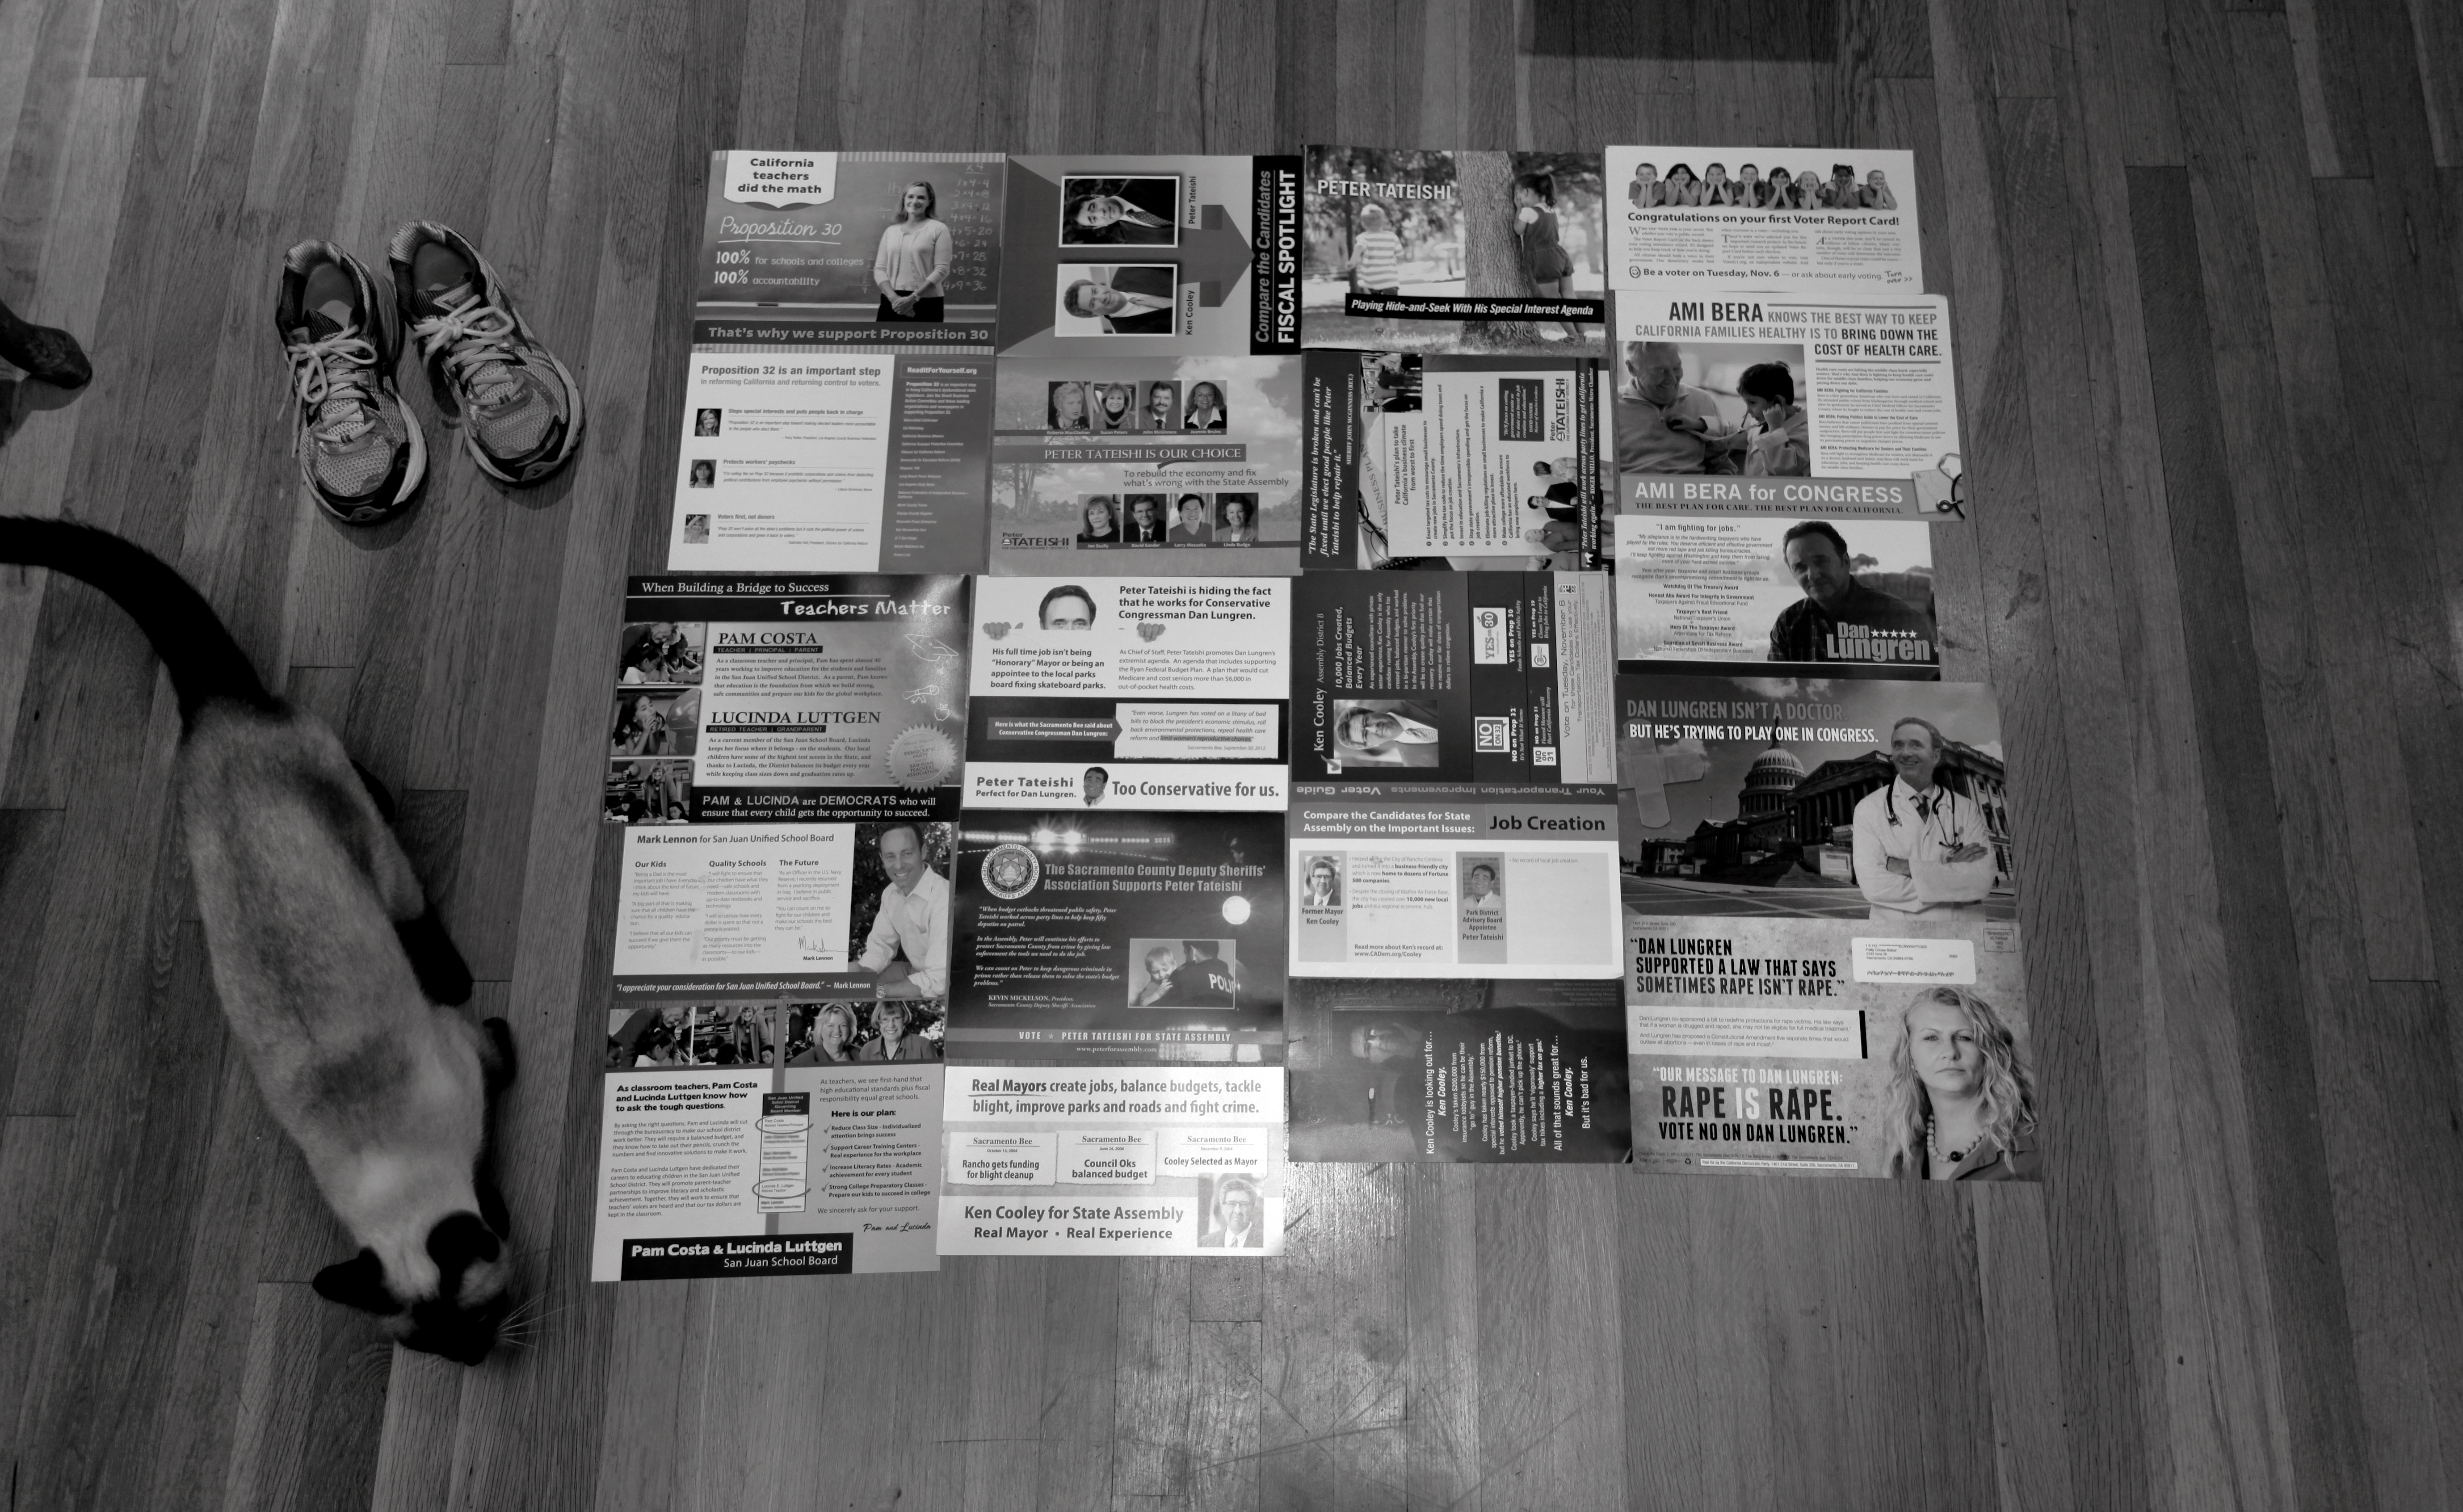
black and white, wood, white, photography, wall, black, monochrome, california, interior design, art, 2012, drawing, design, assembly, photograph, image, congress, election, campaign, voter, junkmail, influence, mailer, proposition, specialinterests, darkmoney, monochrome photography